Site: brandenburg
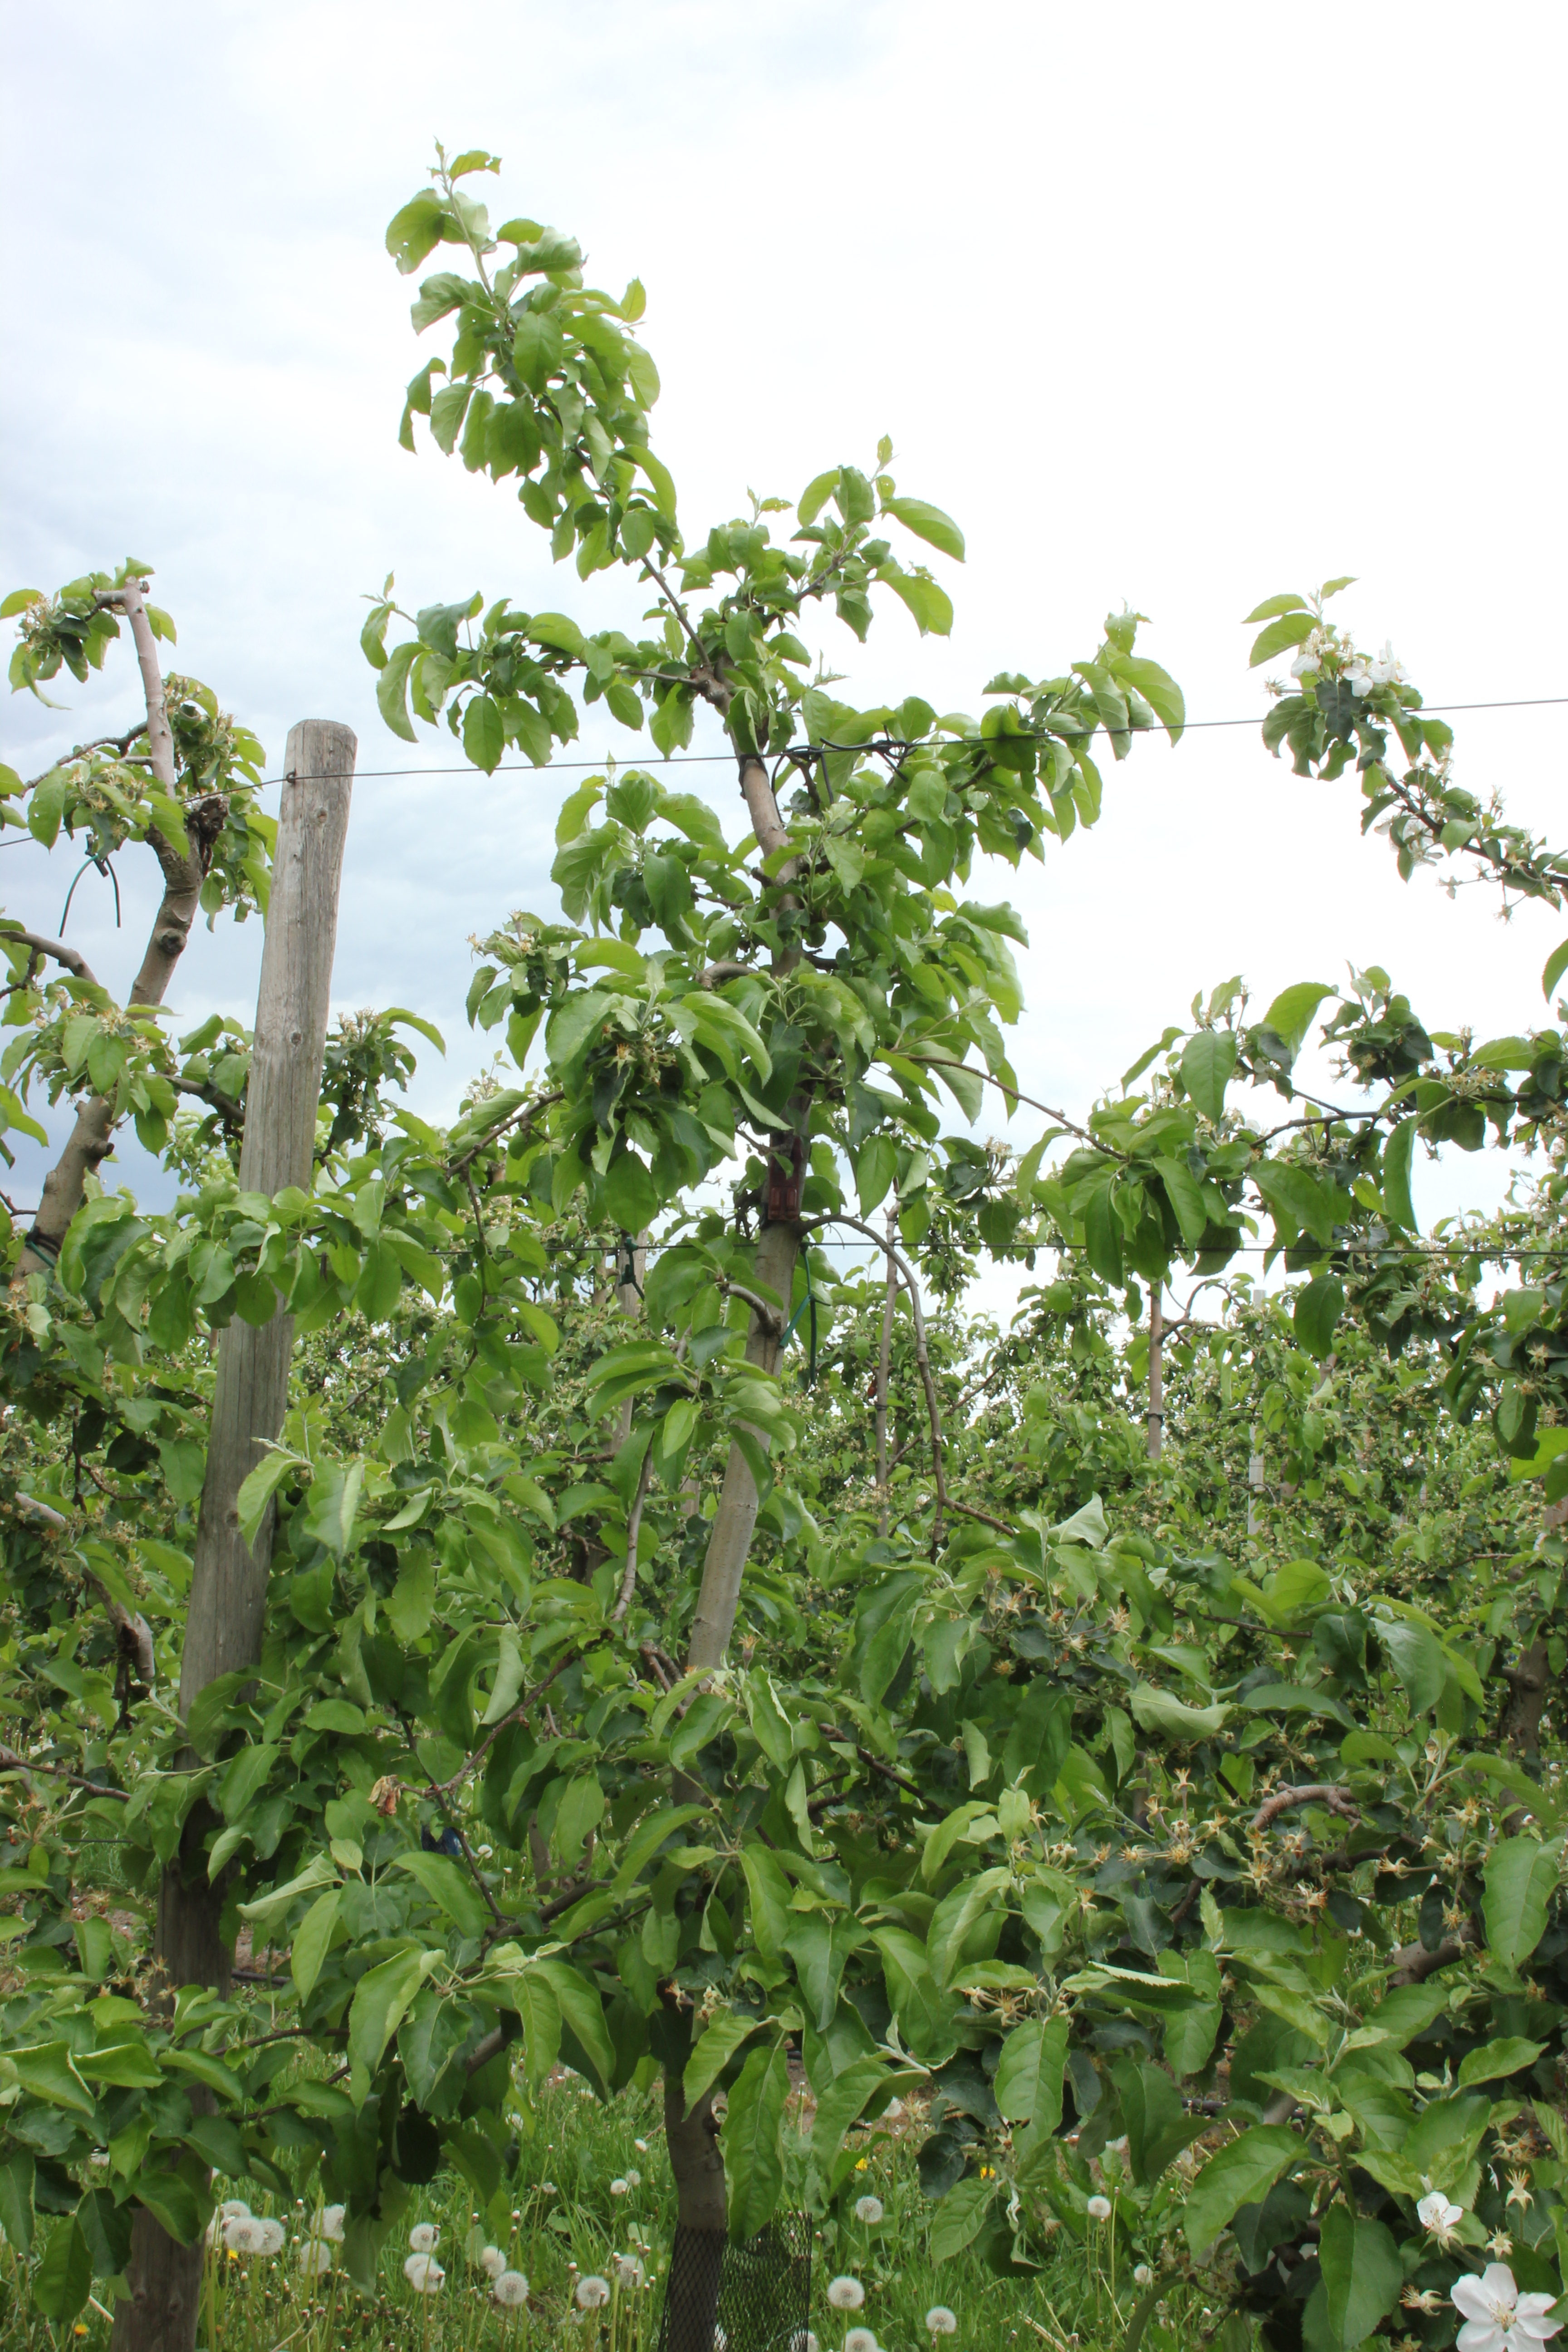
Growth stage (BBCH 67): Flowering